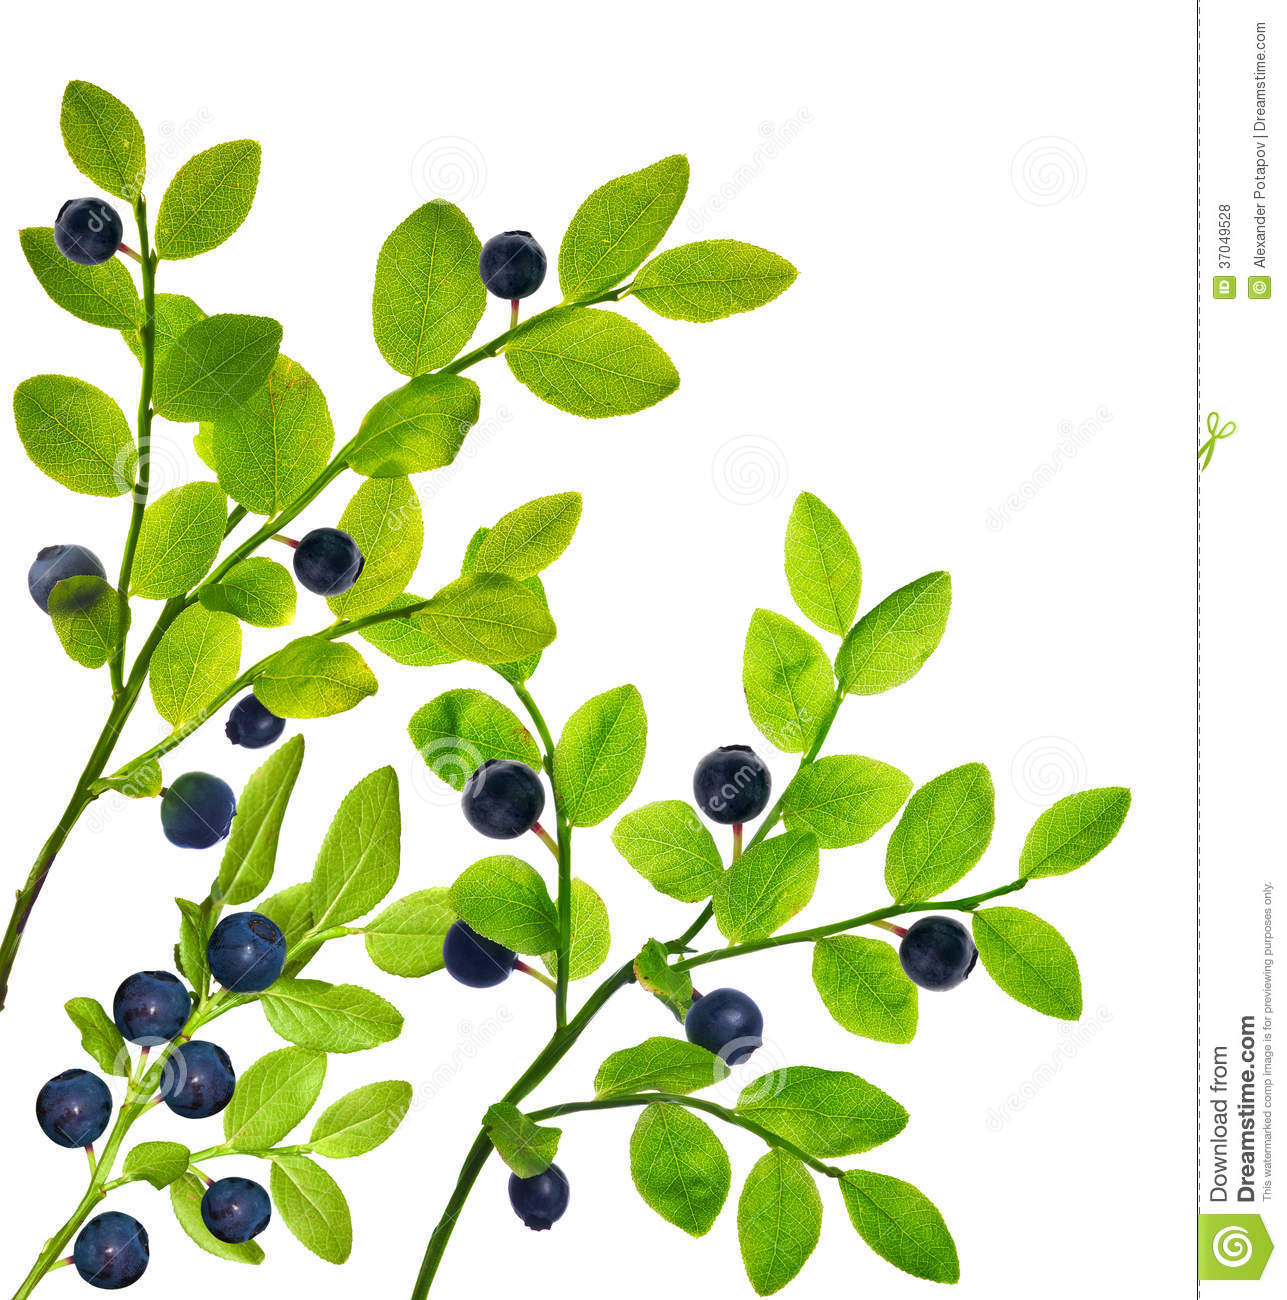
Labels: Blueberry leaf, Blueberry leaf, Blueberry leaf, Blueberry leaf, Blueberry leaf, Blueberry leaf, Blueberry leaf, Blueberry leaf, Blueberry leaf, Blueberry leaf, Blueberry leaf, Blueberry leaf, Blueberry leaf, Blueberry leaf, Blueberry leaf, Blueberry leaf, Blueberry leaf, Blueberry leaf, Blueberry leaf, Blueberry leaf, Blueberry leaf, Blueberry leaf, Blueberry leaf, Blueberry leaf, Blueberry leaf, Blueberry leaf, Blueberry leaf, Blueberry leaf, Blueberry leaf, Blueberry leaf, Blueberry leaf, Blueberry leaf, Blueberry leaf, Blueberry leaf, Blueberry leaf, Blueberry leaf